Atlanta Motorsports Park

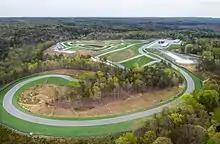
Picture of circuit from turns 12 to 15

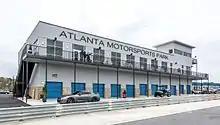
Circuit facing side of conference 21,000 square foot conference centre

AMP's road circuit consists of a two-mile track that was designed by Formula One track architect Hermann Tilke. The track consists of 16 turns and 98 feet of elevation changes throughout the course. To accommodate all driver skill levels, the circuit can be configured in several different ways and can host up to three simultaneous events. Two famous corners have also been incorporated into the track: Spa-Francorchamp's corner of Eau Rouge and the famous Carousel corner from Germany's Nürburgring track.